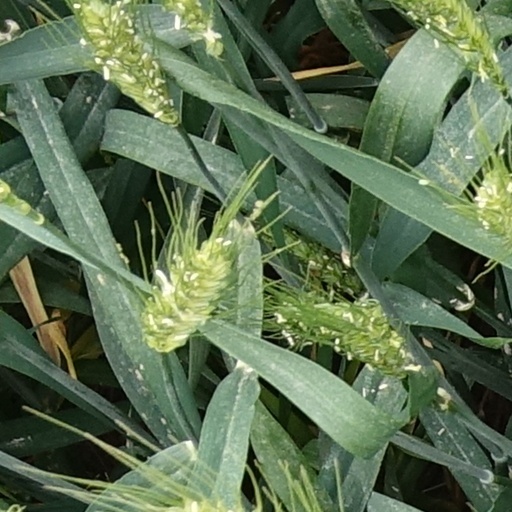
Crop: wheat